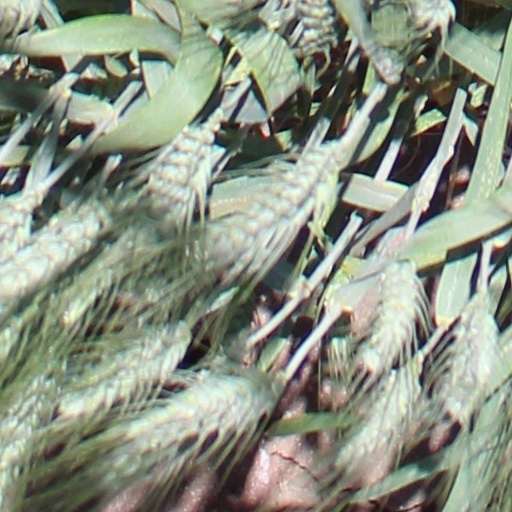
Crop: wheat